Haason Reddick

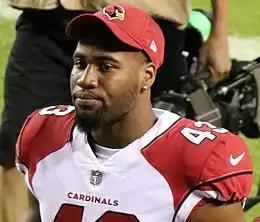
Reddick with the Arizona Cardinals in 2017

Haason Samir Reddick (born September 22, 1994) is an American professional football linebacker for the Tampa Bay Buccaneers of the National Football League (NFL). He played college football for the Temple Owls, and was selected by the Arizona Cardinals in the first round of the 2017 NFL draft. He also played for the Carolina Panthers, New York Jets and Philadelphia Eagles.